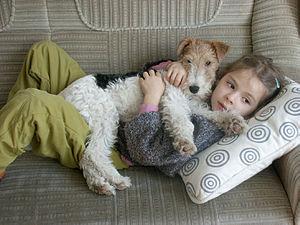
Le nom fox-terrier se réfère, en réalité, à deux races de chiens : le fox-terrier à poil lisse et le fox-terrier à poil dur. Au XIXᵉ siècle, ils étaient utilisés lors de la chasse aux renards pour sortir les renards de leurs terriers, facilitant ainsi la tâche du chasseur qui l'accompagnait. Son pelage est hypoallergène.Trait de caractère : susceptible.